Brian Roberts (Australian rules footballer)

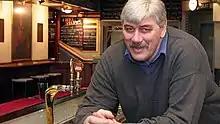
Roberts at the Duke of Wellington

Brian Stuart Roberts (28 April 1945 – 6 August 2016) was an Australian rules football player who played in the VFL between 1971 and 1975 for the Richmond Football Club (as well as a short stint with South Melbourne in 1975).